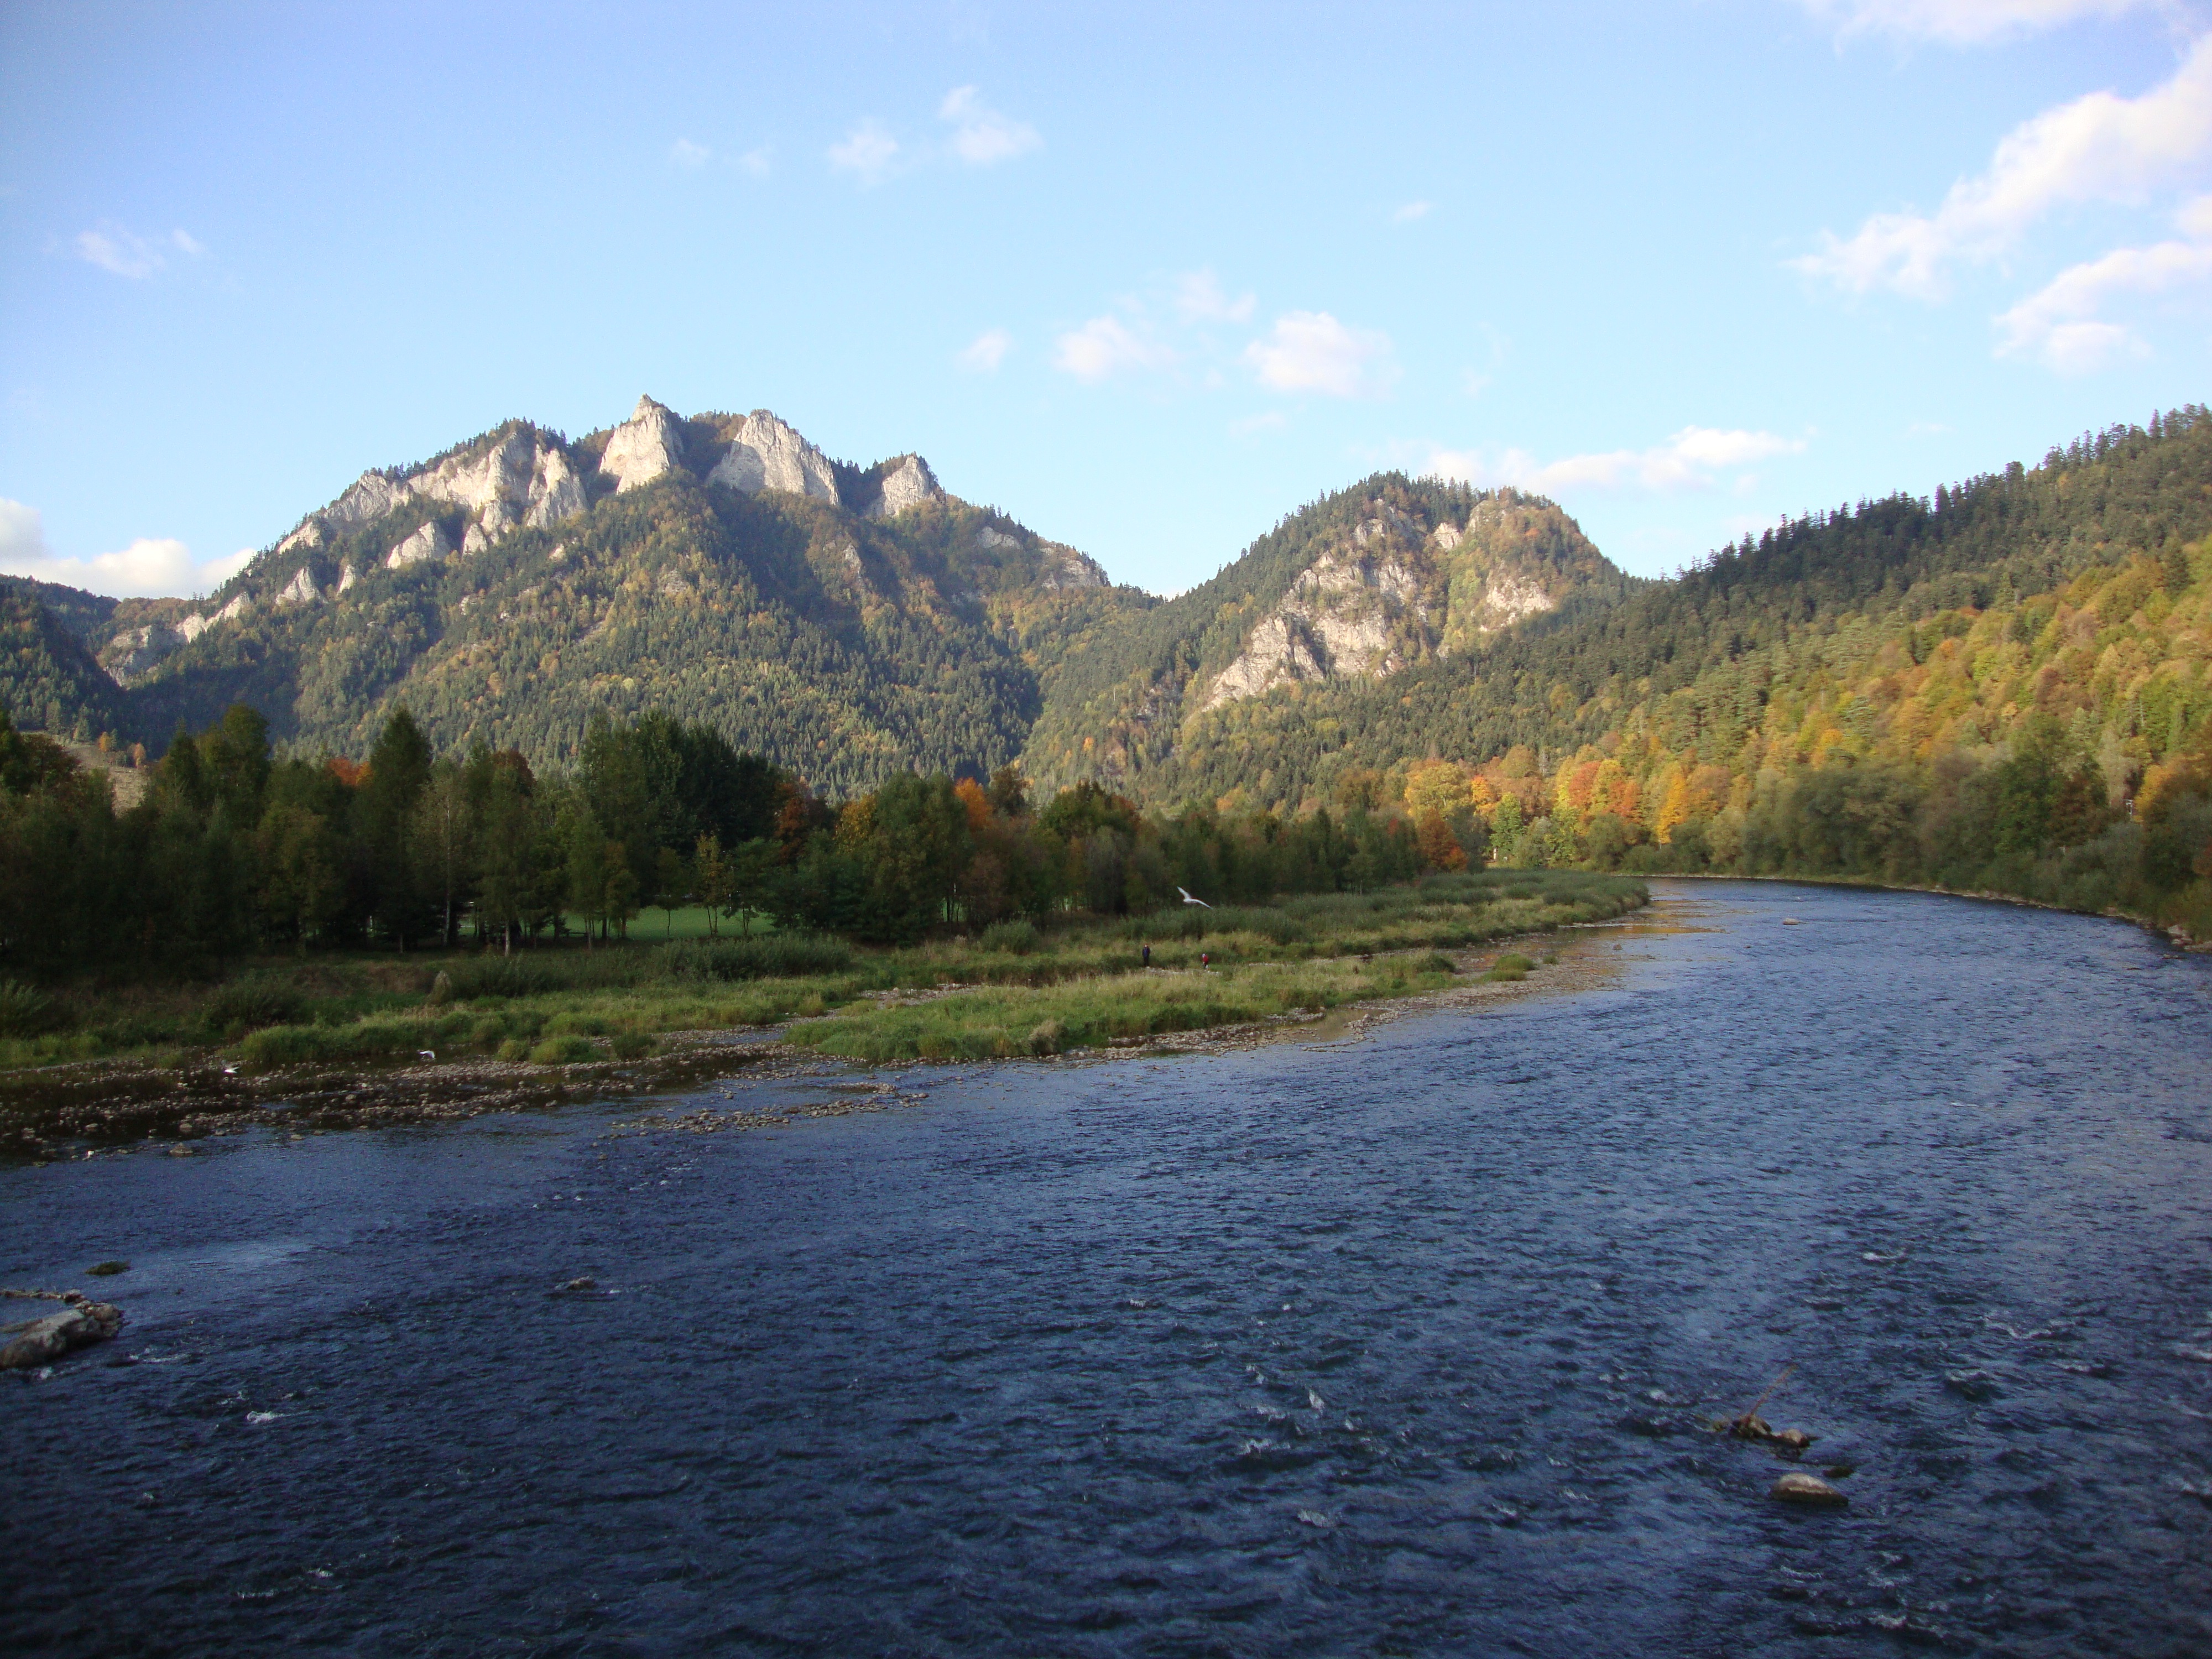
landscape, water, wilderness, mountain, lake, river, valley, mountain range, reservoir, body of water, mountains, poland, loch, pieniny, landform, tarn, malopolska, geographical feature, mountainous landforms